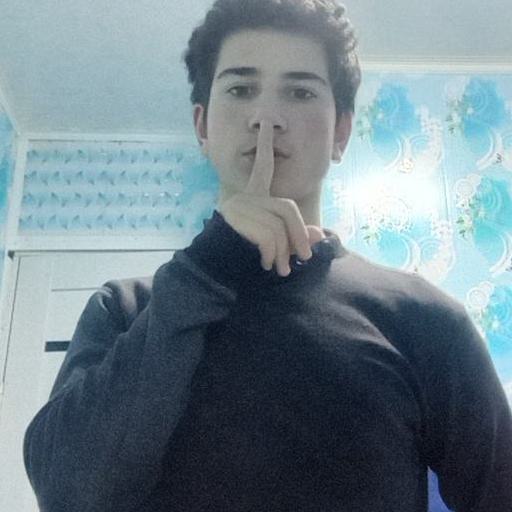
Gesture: mute